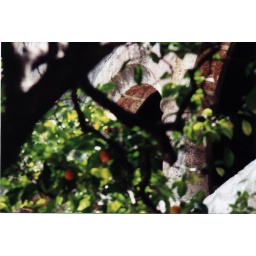
Ancient orange tree in a Mexican monastery